Ian McNabb

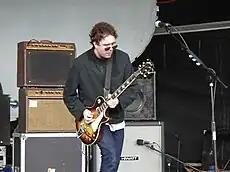
Ian McNabb Performing at Canterbury Festival 2003 Photo: Gerry Gardner

"Ian McNabb" (2001) marked McNabb's full-band return, and was issued by Sanctuary Records. The album's opening track, "Livin' Proof (Miracles Can Happen)", was written for the Go-Go's reunion which had recently taken place, but was declined by that band. McNabb's version was pressed as a promo single. The album was moderately received critically, with reviewers complaining of a lack of variety in the rock bombast of the record as compared to its two predecessors. 2001 also saw the issue of a demos and outtakes collection, "Waifs and Strays", which included previously unreleased material and alternate versions of familiar McNabb chestnuts.